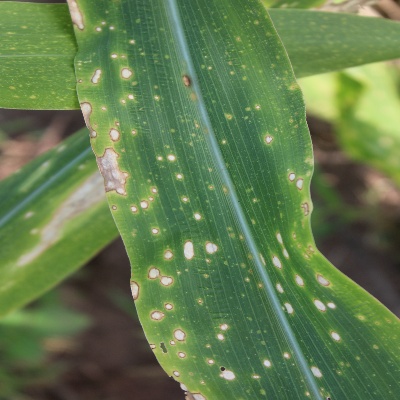
Crop: Maize
Condition: leaf blight